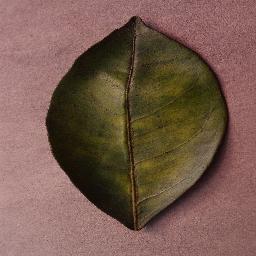
Label: Orange___Haunglongbing_(Citrus_greening)